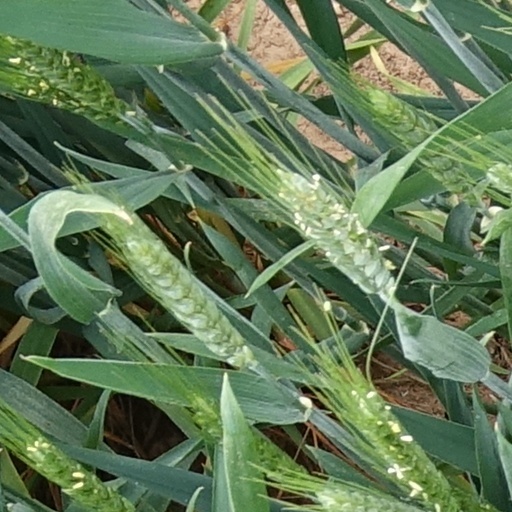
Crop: wheat